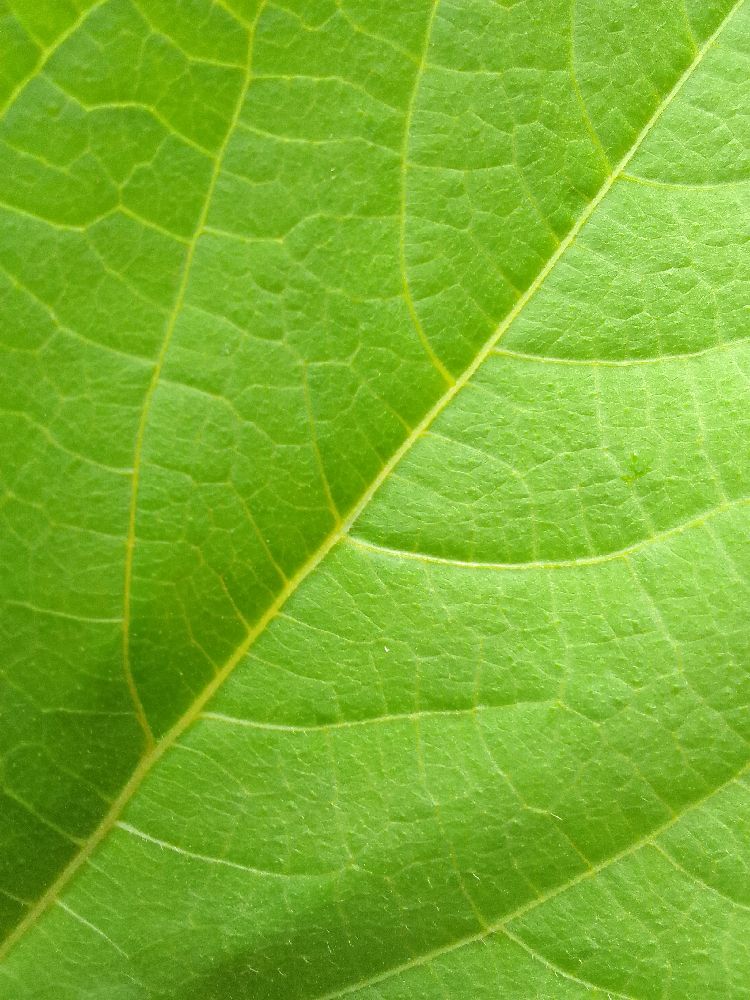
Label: healthy